Good Omens

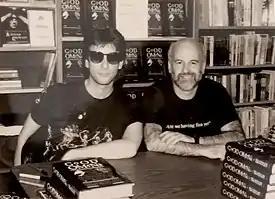
Neil Gaiman and Terry Pratchett signing the first American edition of Good Omens at Minneapolis' DreamHaven Books, in Sept 1990.

Neil Gaiman and Terry Pratchett had known each other since 1985. Gaiman, inspired by his success in writing a biography of Douglas Adams ("Don't Panic: Douglas Adams & The Hitchhiker's Guide to the Galaxy"), and in observing Adams work at close quarters decided to try novel writing, and sent a piece of work to a number of friends, including Pratchett, for feedback. Pratchett responded positively eight months later. According to Gaiman, he began the book as a parody of Richmal Crompton's "William" books, named "William the Antichrist", but it outgrew the original idea. It was their own idea, not that of their publisher, to collaborate on a novel.